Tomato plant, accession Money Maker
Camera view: tilt-top (135 deg); turntable rotation: 330 degrees
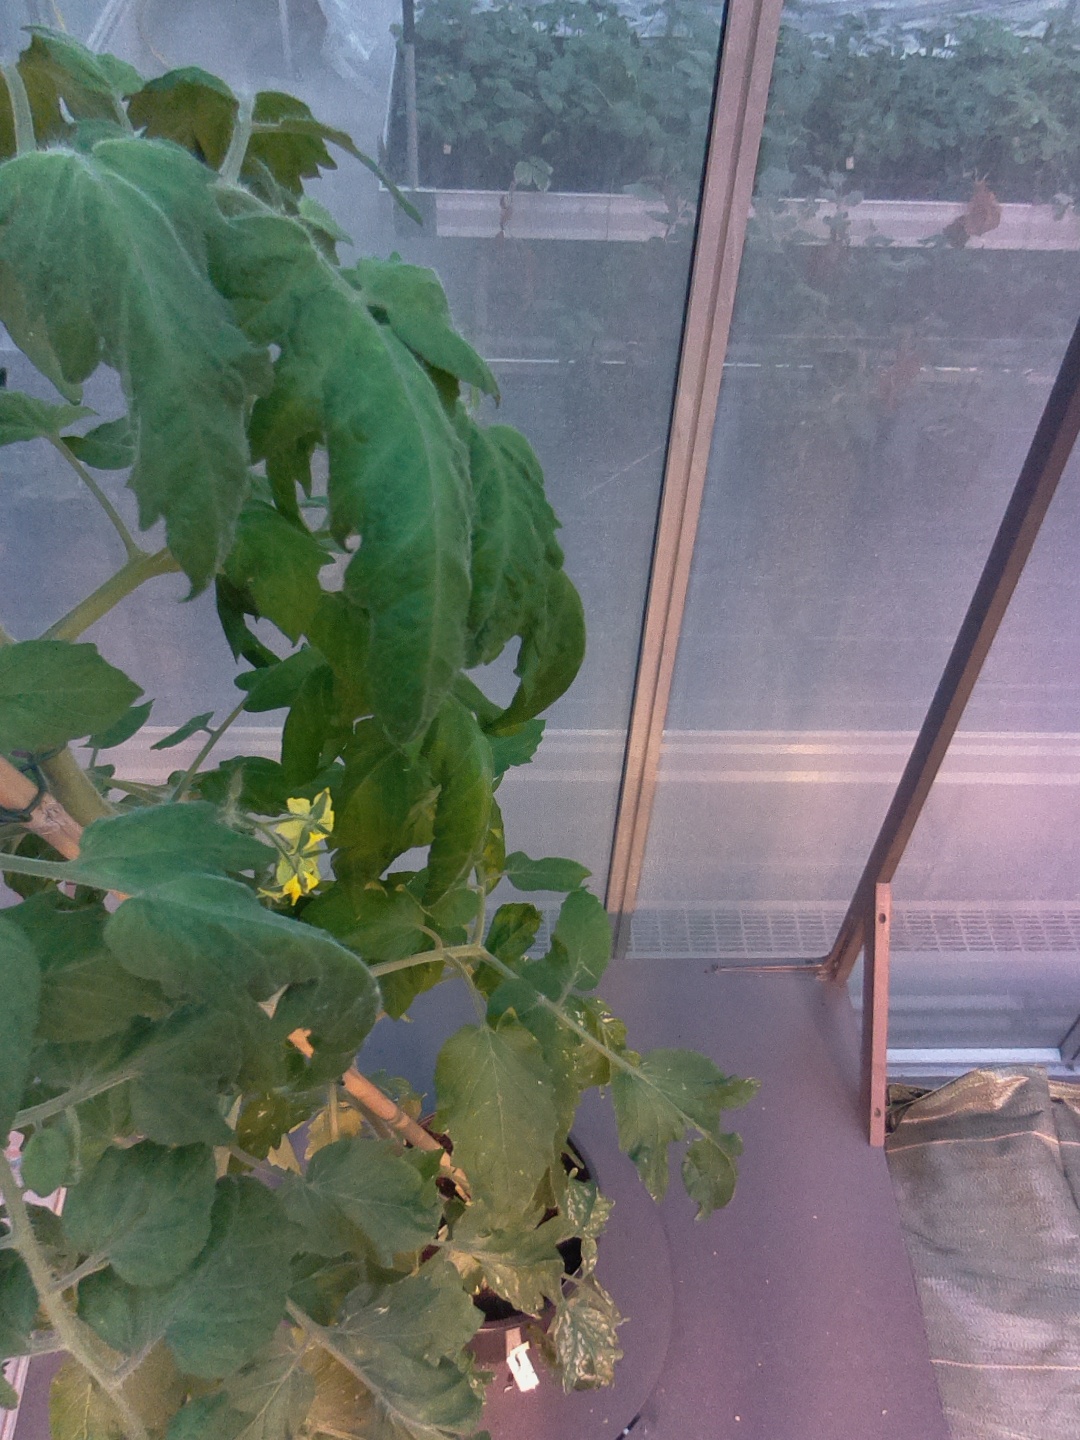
BBCH growth stage 69: End of flowering, 90%-100% of flowers open, more petals falling